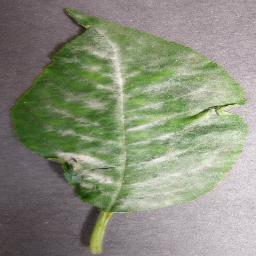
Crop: cherry
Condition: (including_sour)_powdery_mildew